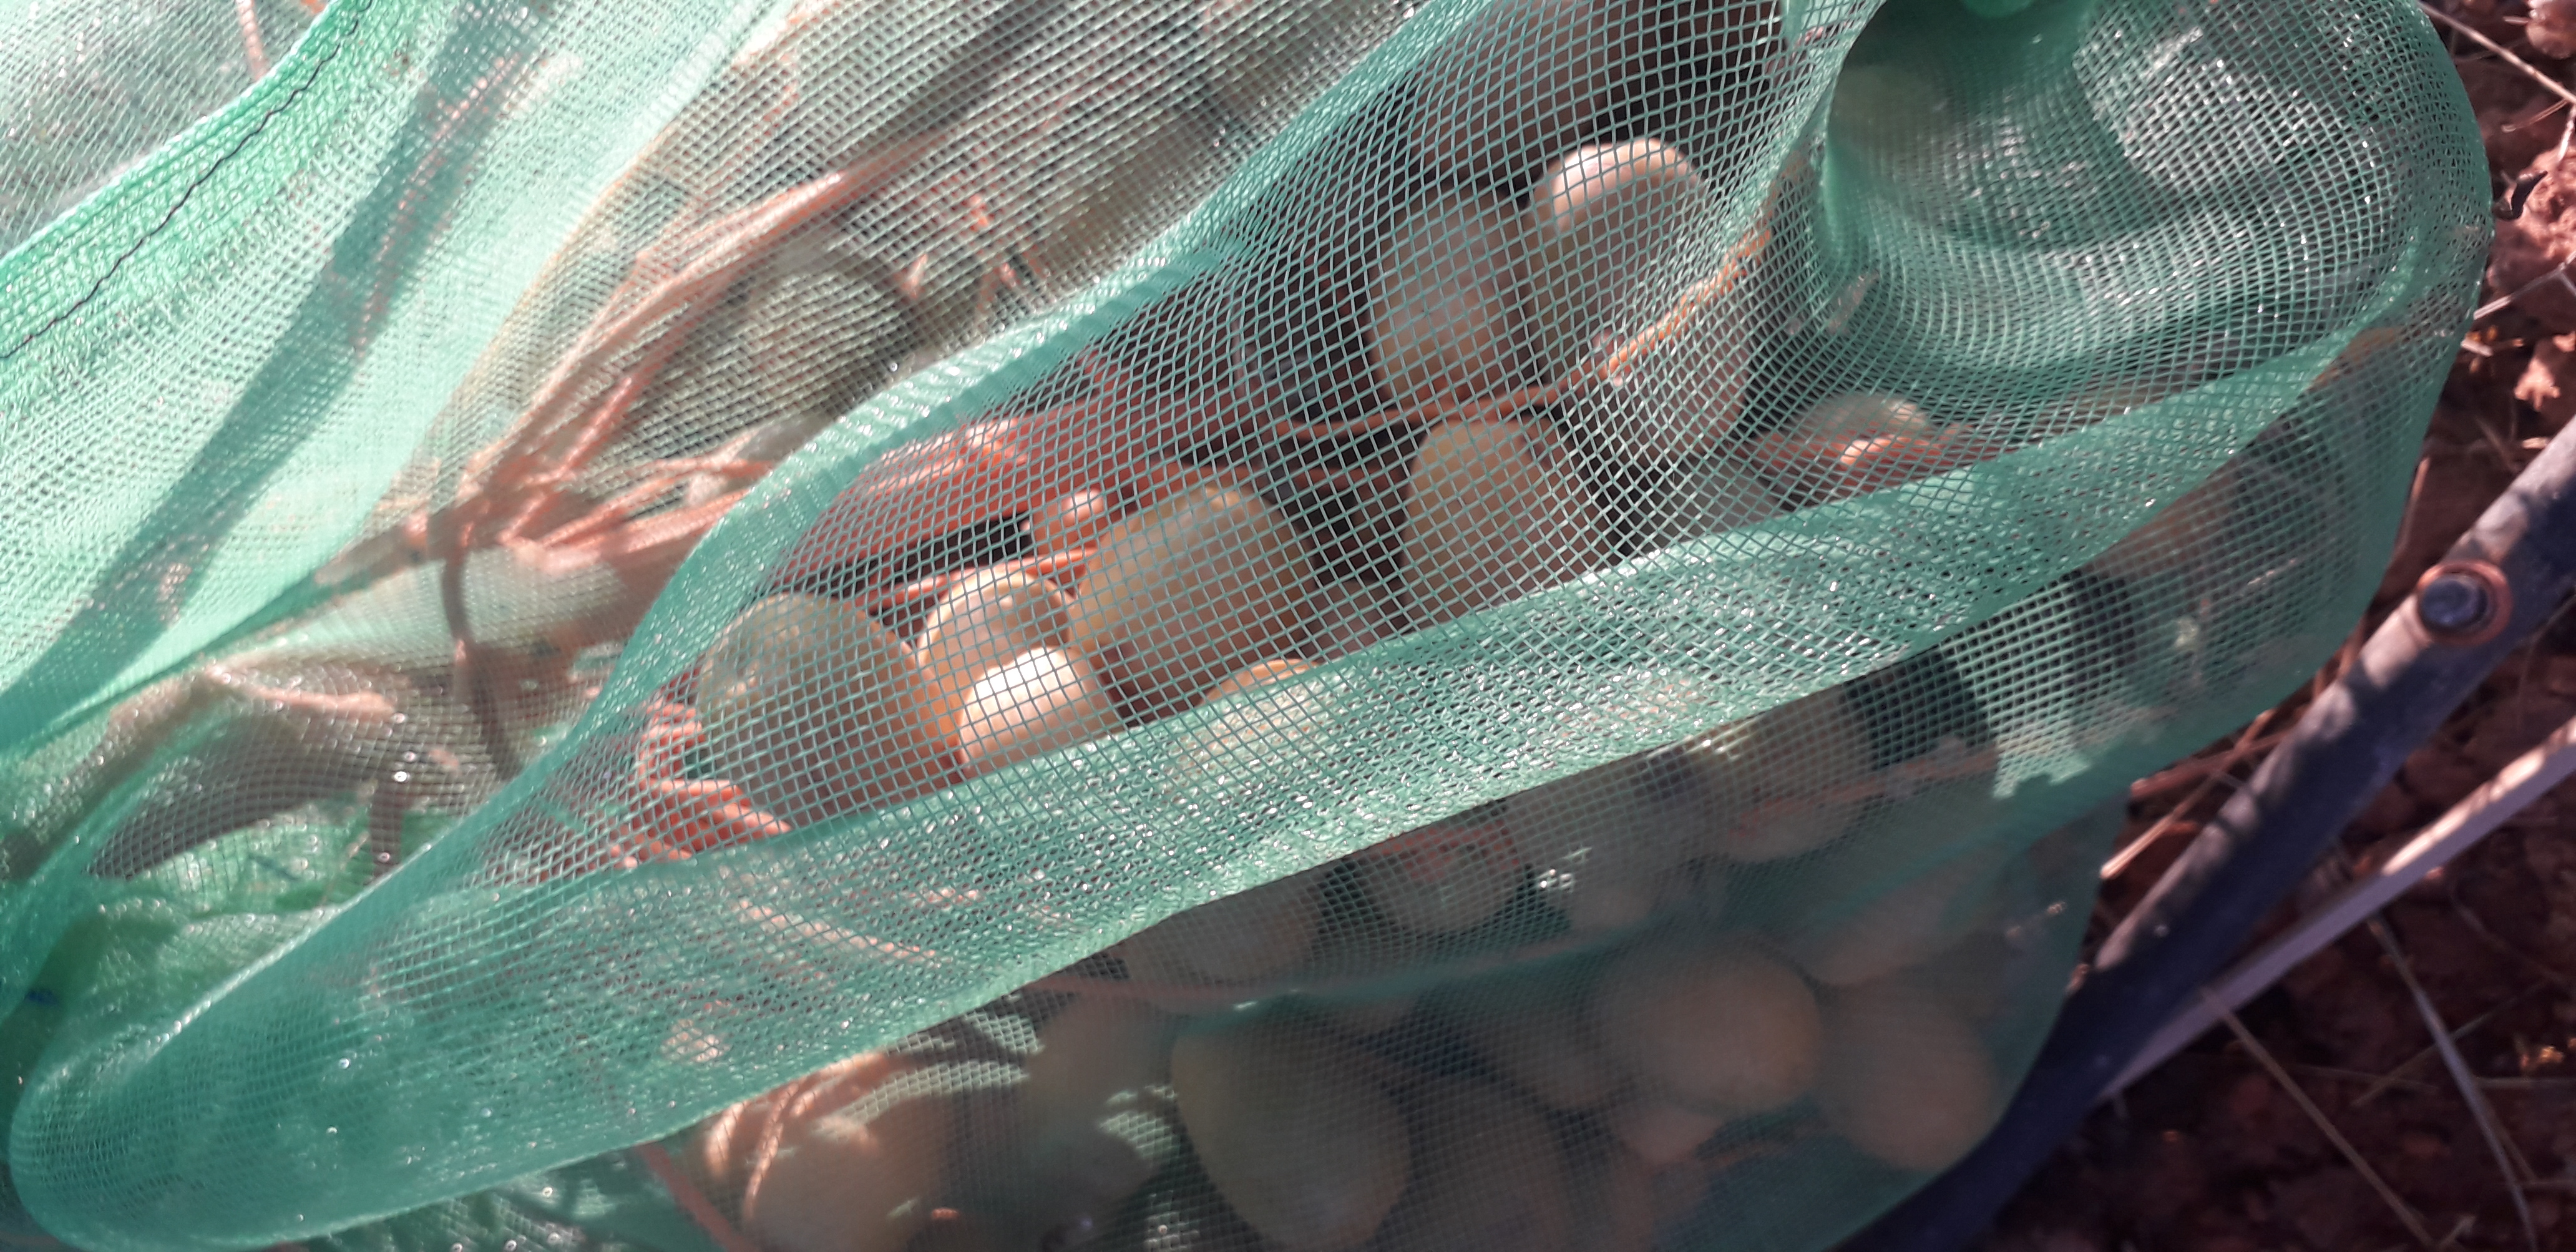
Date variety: Boufagous